John Krsteski

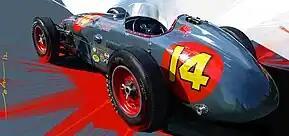
John Krsteski automotive art

Krsteski worked at Johnson controls for three years where he became a design manager. He joined Hyundai Motor America in 2007 as a design manager, remained there for 13 years, and joined joining Genesis Design, as a chief designer. He started out with interiors and later transitioned to exterior design. During Krsteski's time at Hyundai, he was responsible for several concept and production vehicles, such as the Hyundai Nuvis concept, Curb Concept, HCD-14 concept, Hyundai Sonata, and Hyundai Genesis. He appeared on the MotoMan TV in 2011 in a mini documentary series about the design and development of the Hyundai Curb concept.